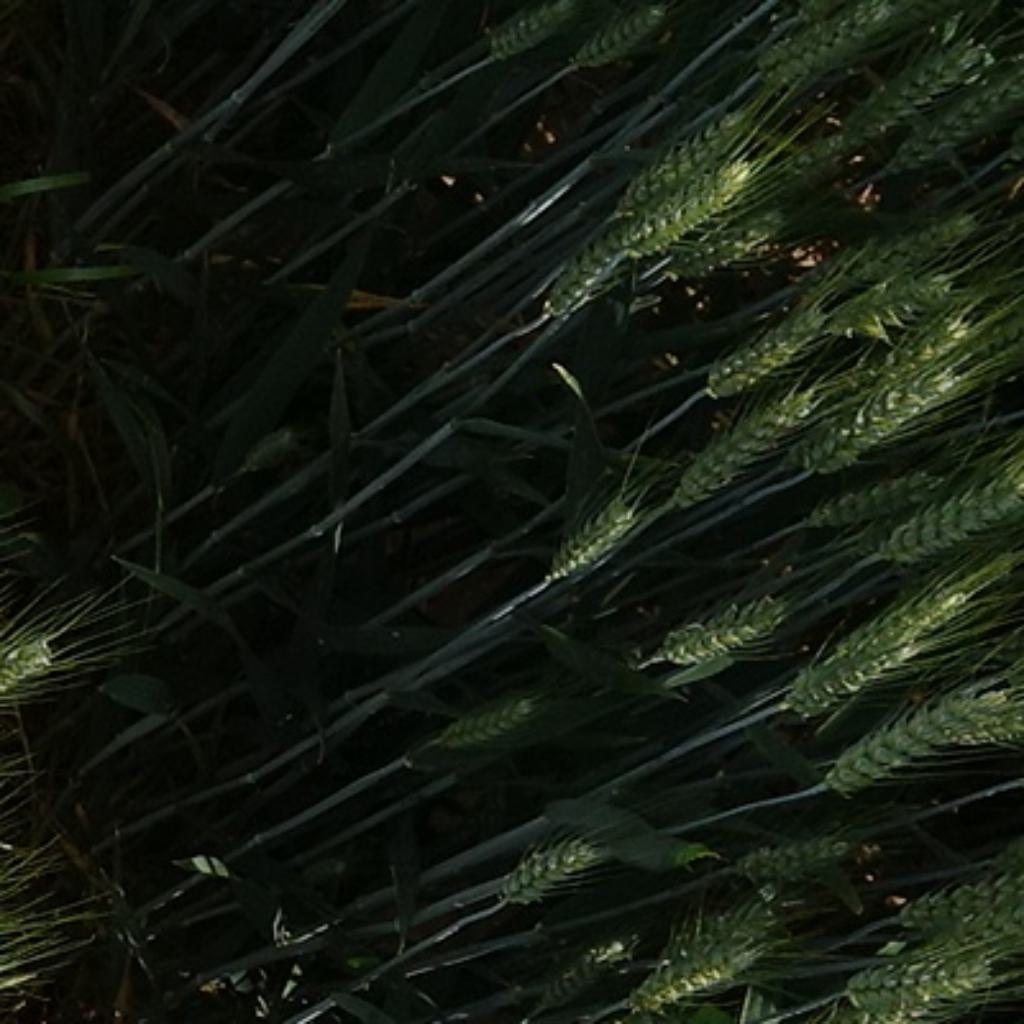
Country: France
Location: VLB
Wheat development stage: Filling